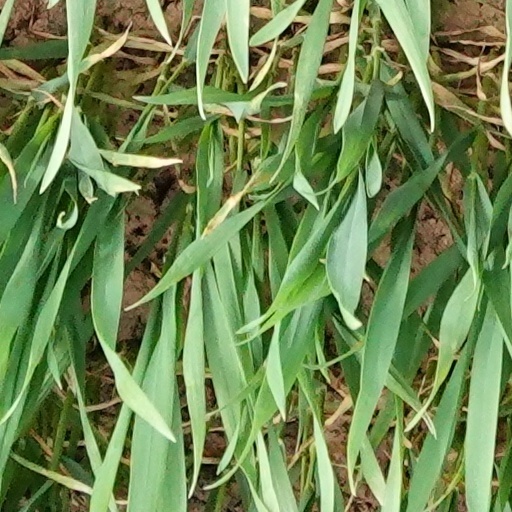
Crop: wheat